1st Weather Reconnaissance Squadron

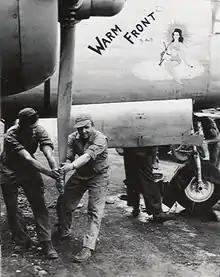
1st WRS TB-25 Maintenance

All the effort of the officers and men of the squadron had one goal, to place the necessary instruments and a trained observer in the air at the right place and time. The success of any mission depended on the reliability of the readings they made. The instruments used were typically what any weather observer would have used at the time, modified where needed to adapt to the special circumstances of flight. In particular, they were designed to give readings from the air outside the airplane, not inside.